List of birds of Zimbabwe

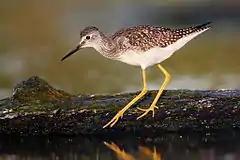

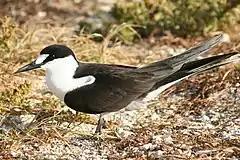

The family Charadriidae includes the plovers, dotterels and lapwings. They are small to medium-sized birds with compact bodies, short, thick necks and long, usually pointed, wings. They are found in open country worldwide, mostly in habitats near water.